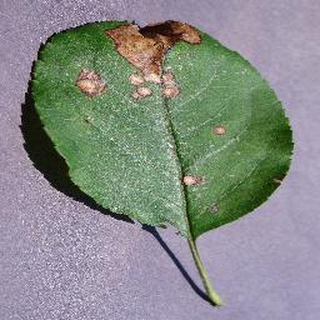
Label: apple_black_rot